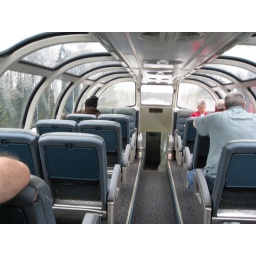
The dome in the Skyline car. This dome car is available to coach passengers.